David Smiedt

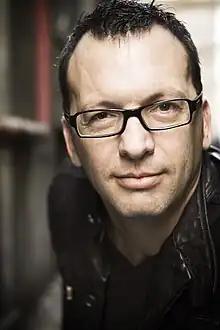
David Smiedt

David was born in Johannesburg, South Africa, and grew up in the suburbs of Parkwood and Saxonwold. David is the youngest of three children to father, Sidney Ronald "Ronnie", and mother, Renecia, with whom he emigrated from South Africa to Australia in 1986. Having completed high school in Johannesburg, David received a Bachelor of Arts (Communication) at Sydney's Macquarie University before undertaking a Diploma in Journalism at Macleay College.